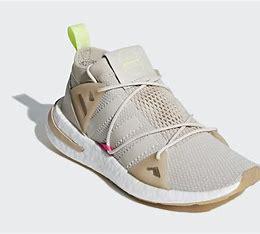
Brand: Adidas
Model: Arkyn